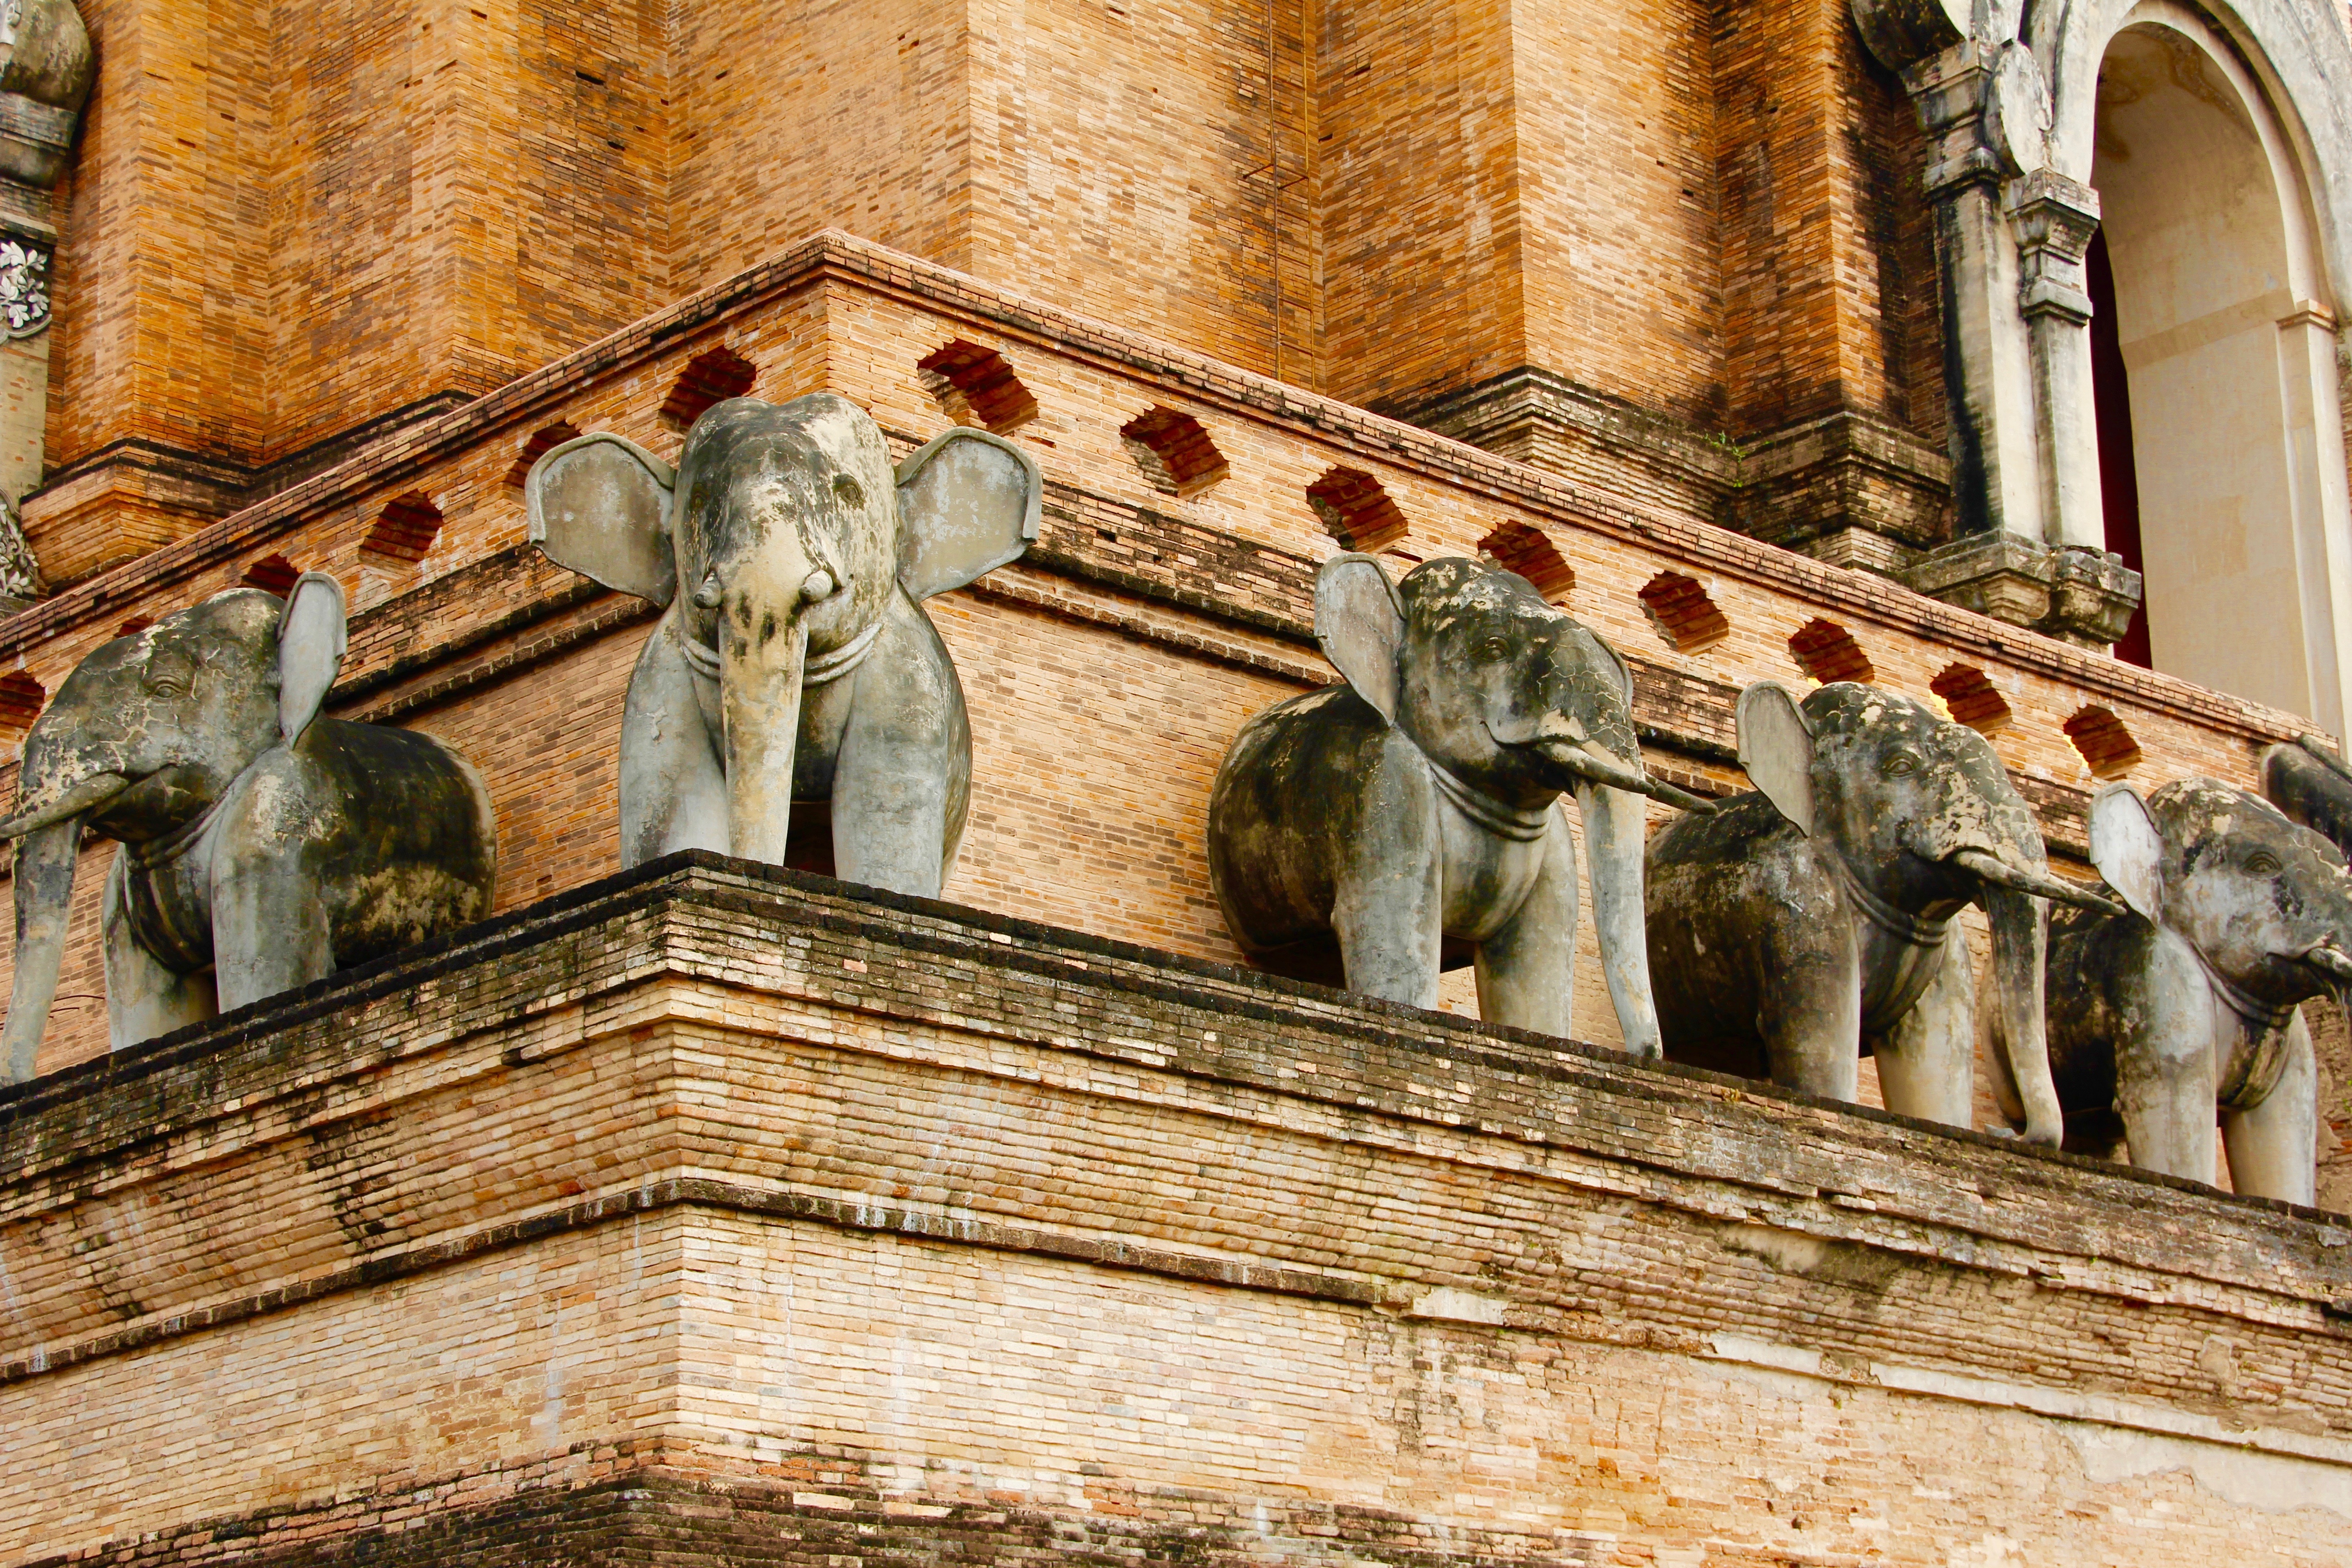
architecture, wood, building, stone, monument, statue, asia, facade, church, cathedral, elephant, place of worship, artwork, thailand, sculpture, art, temple, history, carving, middle ages, stone figure, stone sculpture, stone figures, ruesseltier, ancient history